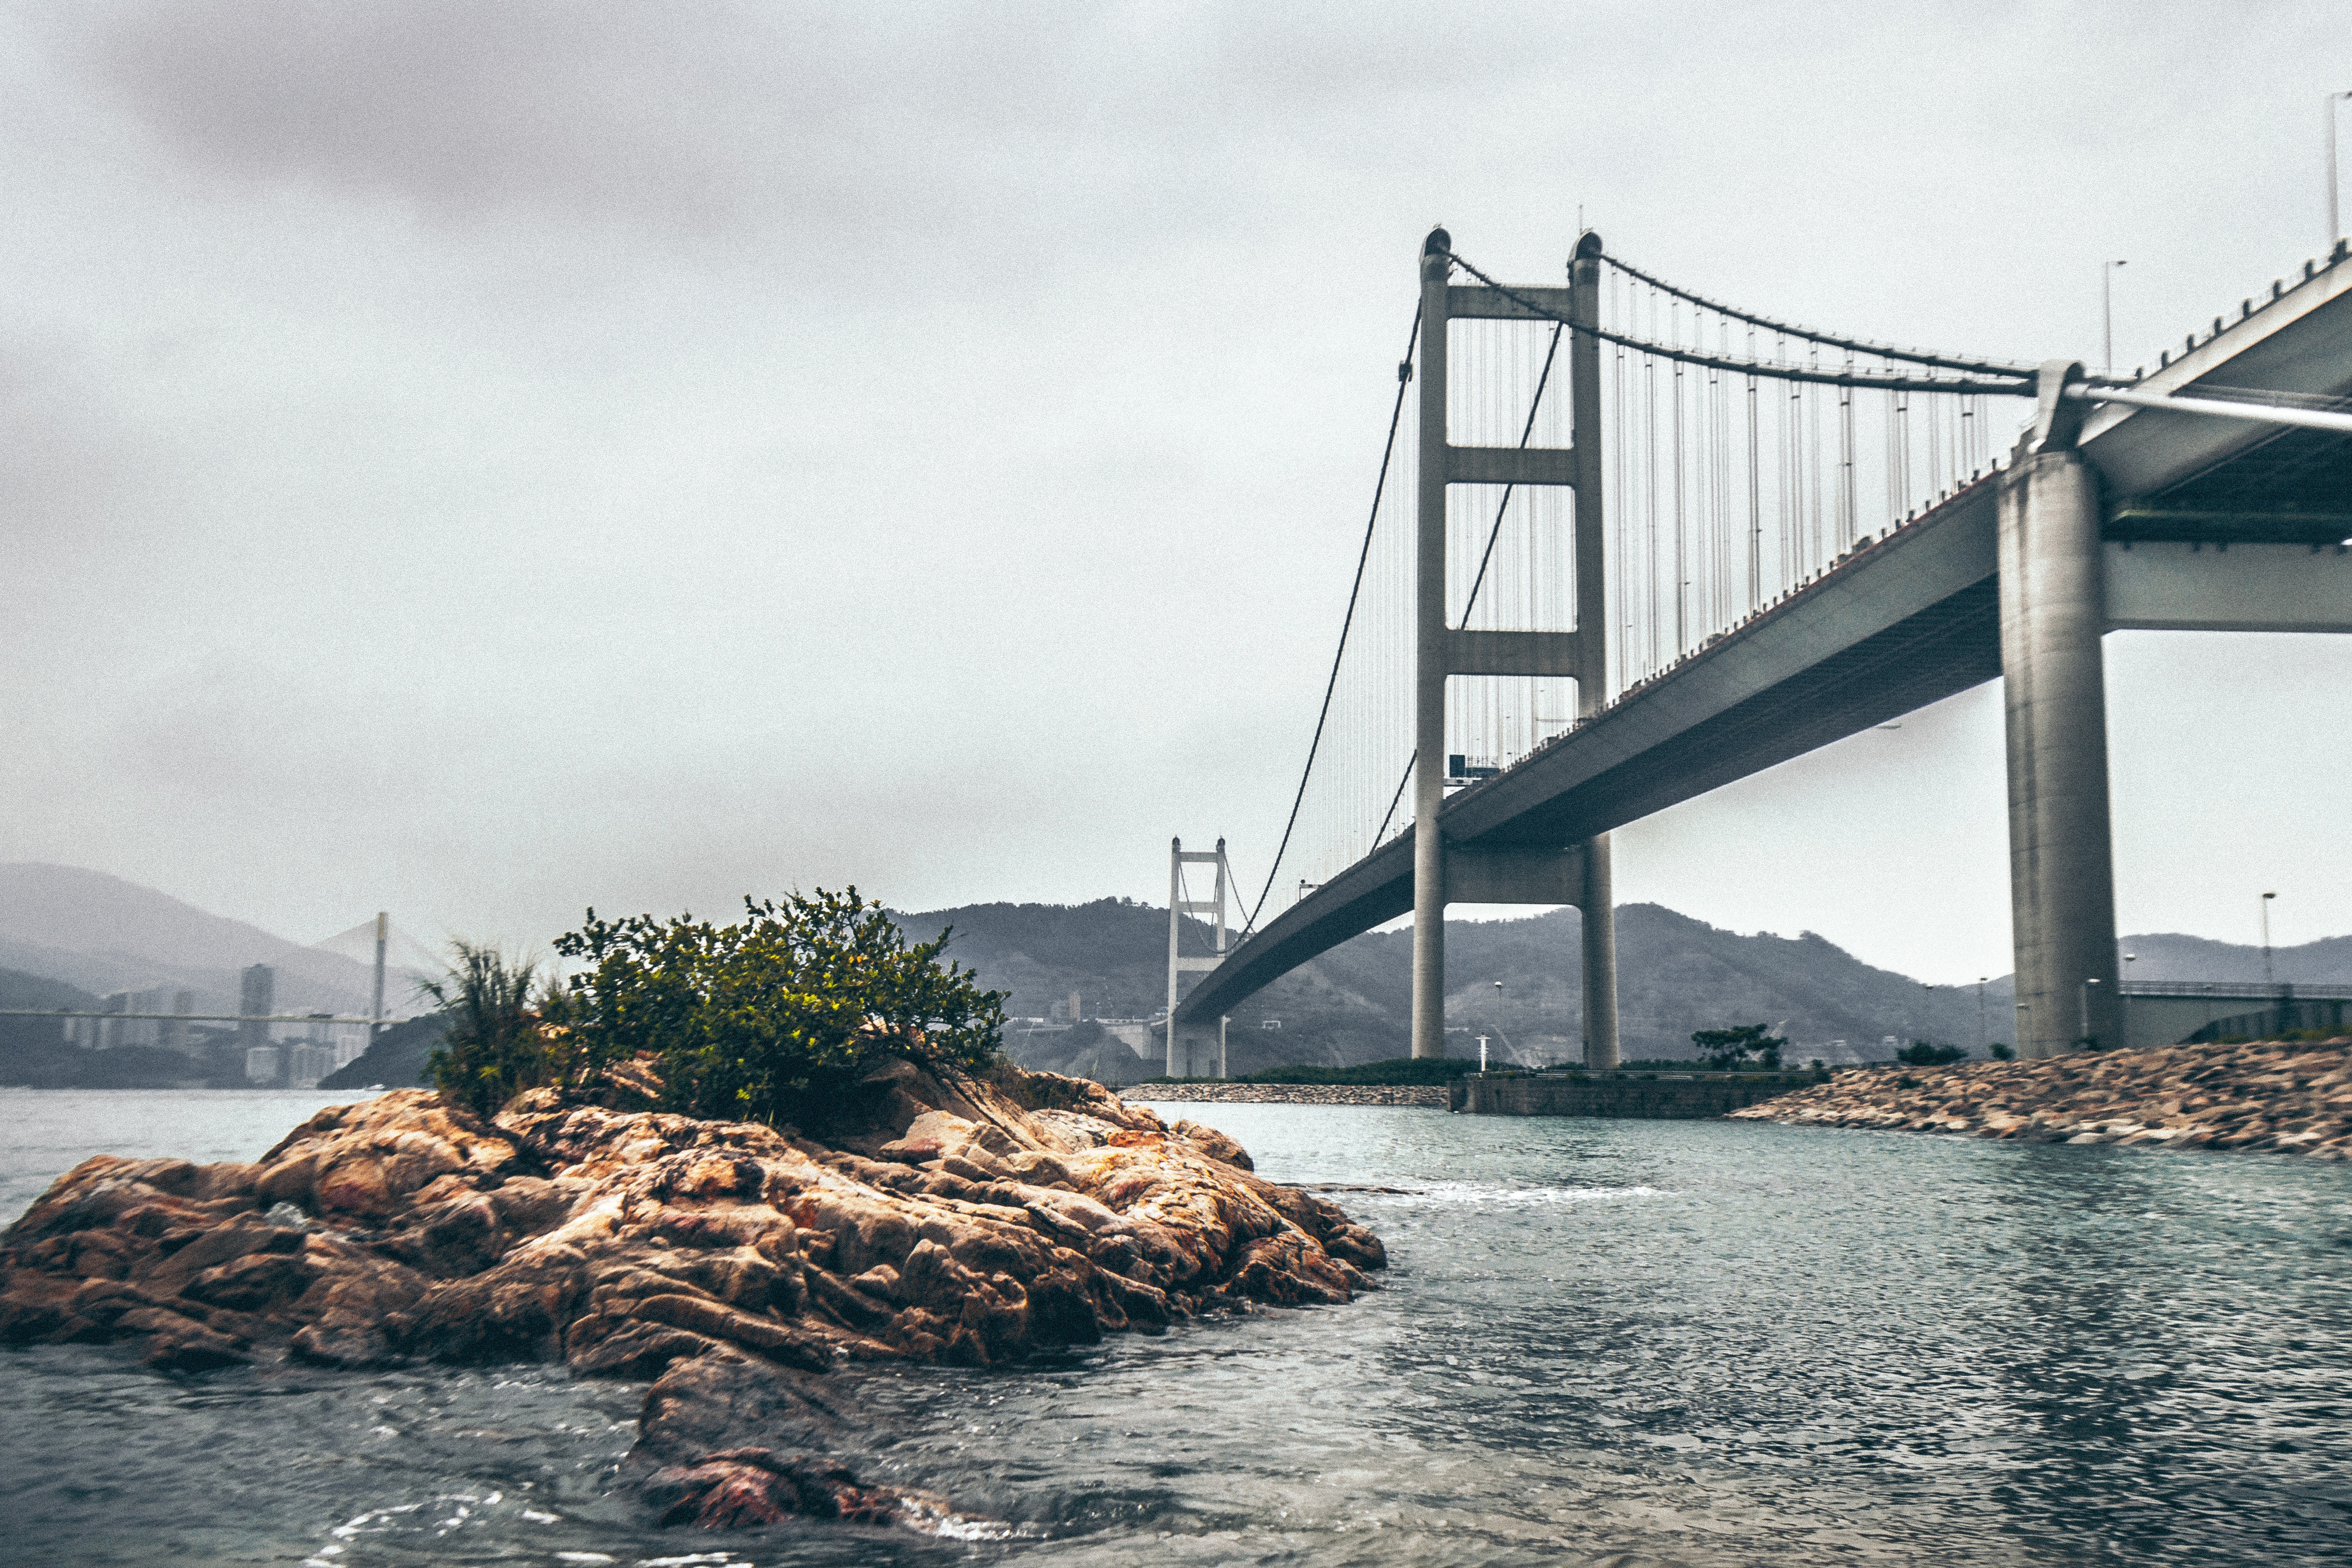
sea, coast, ocean, bridge, shore, pier, bay